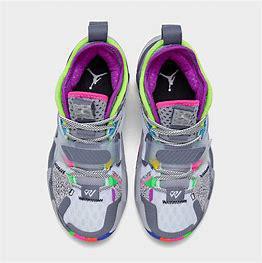
Brand: Jordan
Model: Why Not ZER0 3